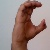
The image shows a hand gesture representing the letter 'C' in Indian Sign Language.